Justo Suárez

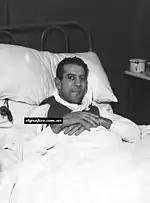
Suárez after catching tuberculosis, which would cause his death in 1938

Suárez returned to New York City to fight for the World Championship, having to fight several rivals on the road to the title. His fight was against a tough boxer, Billy Petrolle, who was not well known, but who defeated Suárez in 9 rounds. This was the first loss in Suárez's professional career. With this defeat, Suárez lost the chance to fight for the world championship.